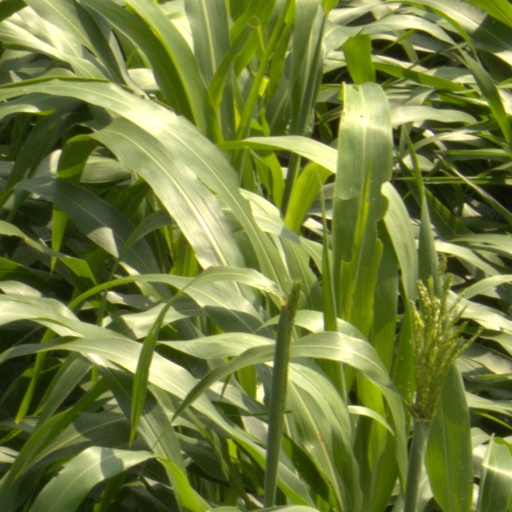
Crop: sorghum